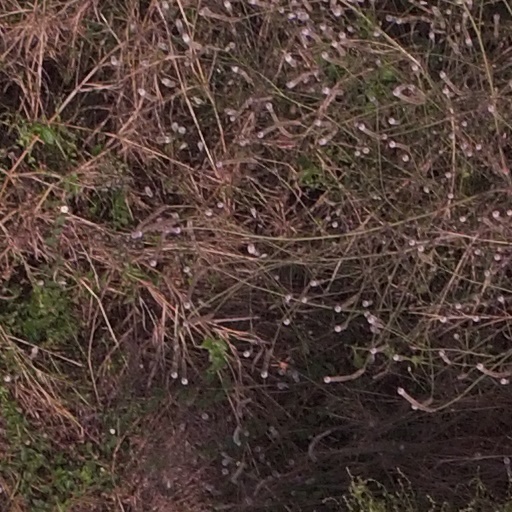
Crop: maize; corn